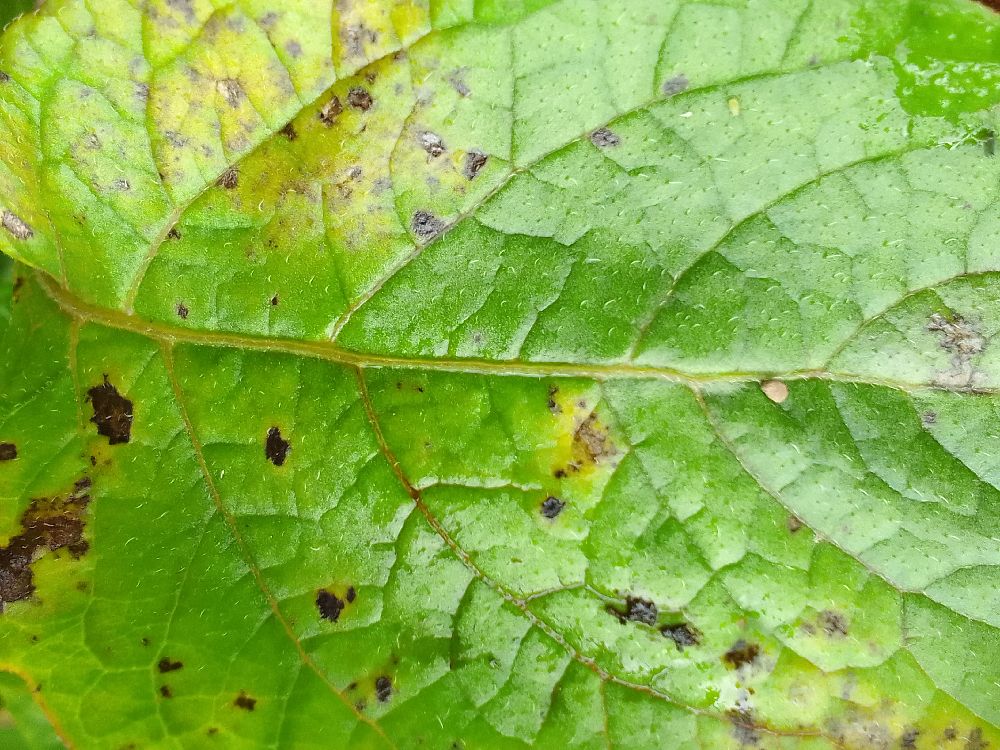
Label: Early blight